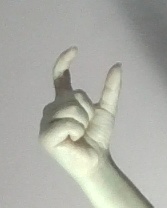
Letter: nun